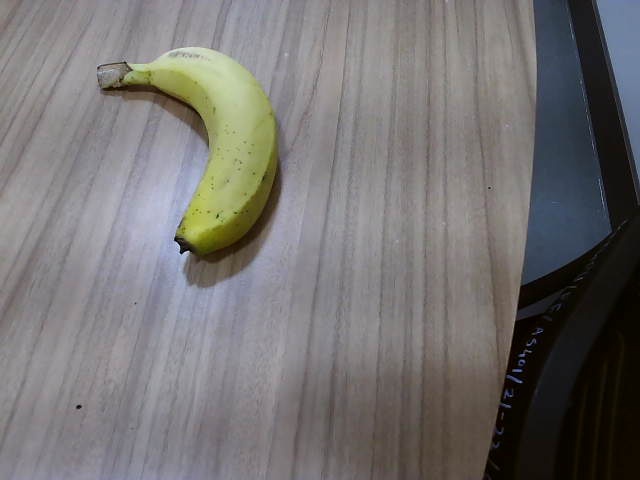
Label: Ripe_Banana